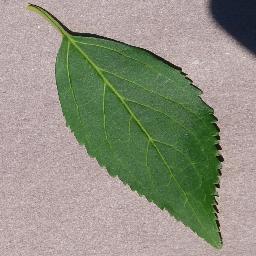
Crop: cherry
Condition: (including_sour)_healthy